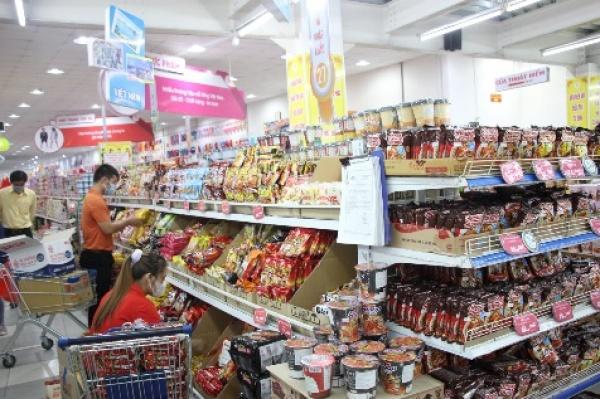
có một vài người đang đứng ở trước một kệ hàng trong siêu thị